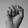
ASL letter: S